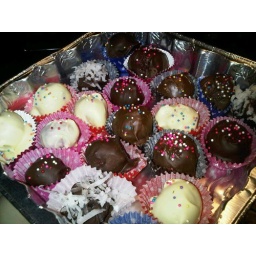
cake bites! Red Velvet, Chocolate &amp;amp; &amp;quot;Funfetti&amp;quot;! Covered in milk, semi-sweet &amp;amp; white chocolate with various toppings :)